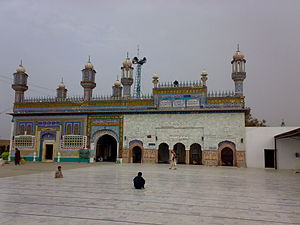
Jhang
Jhang er en by i det centrale Pakistan med 365.198 indbyggere. Byen ligger i distriktet Punjab, ved bredden af Chenab-floden. Byen er sandsynligvis grundlagt i løbet af 1400-tallet.